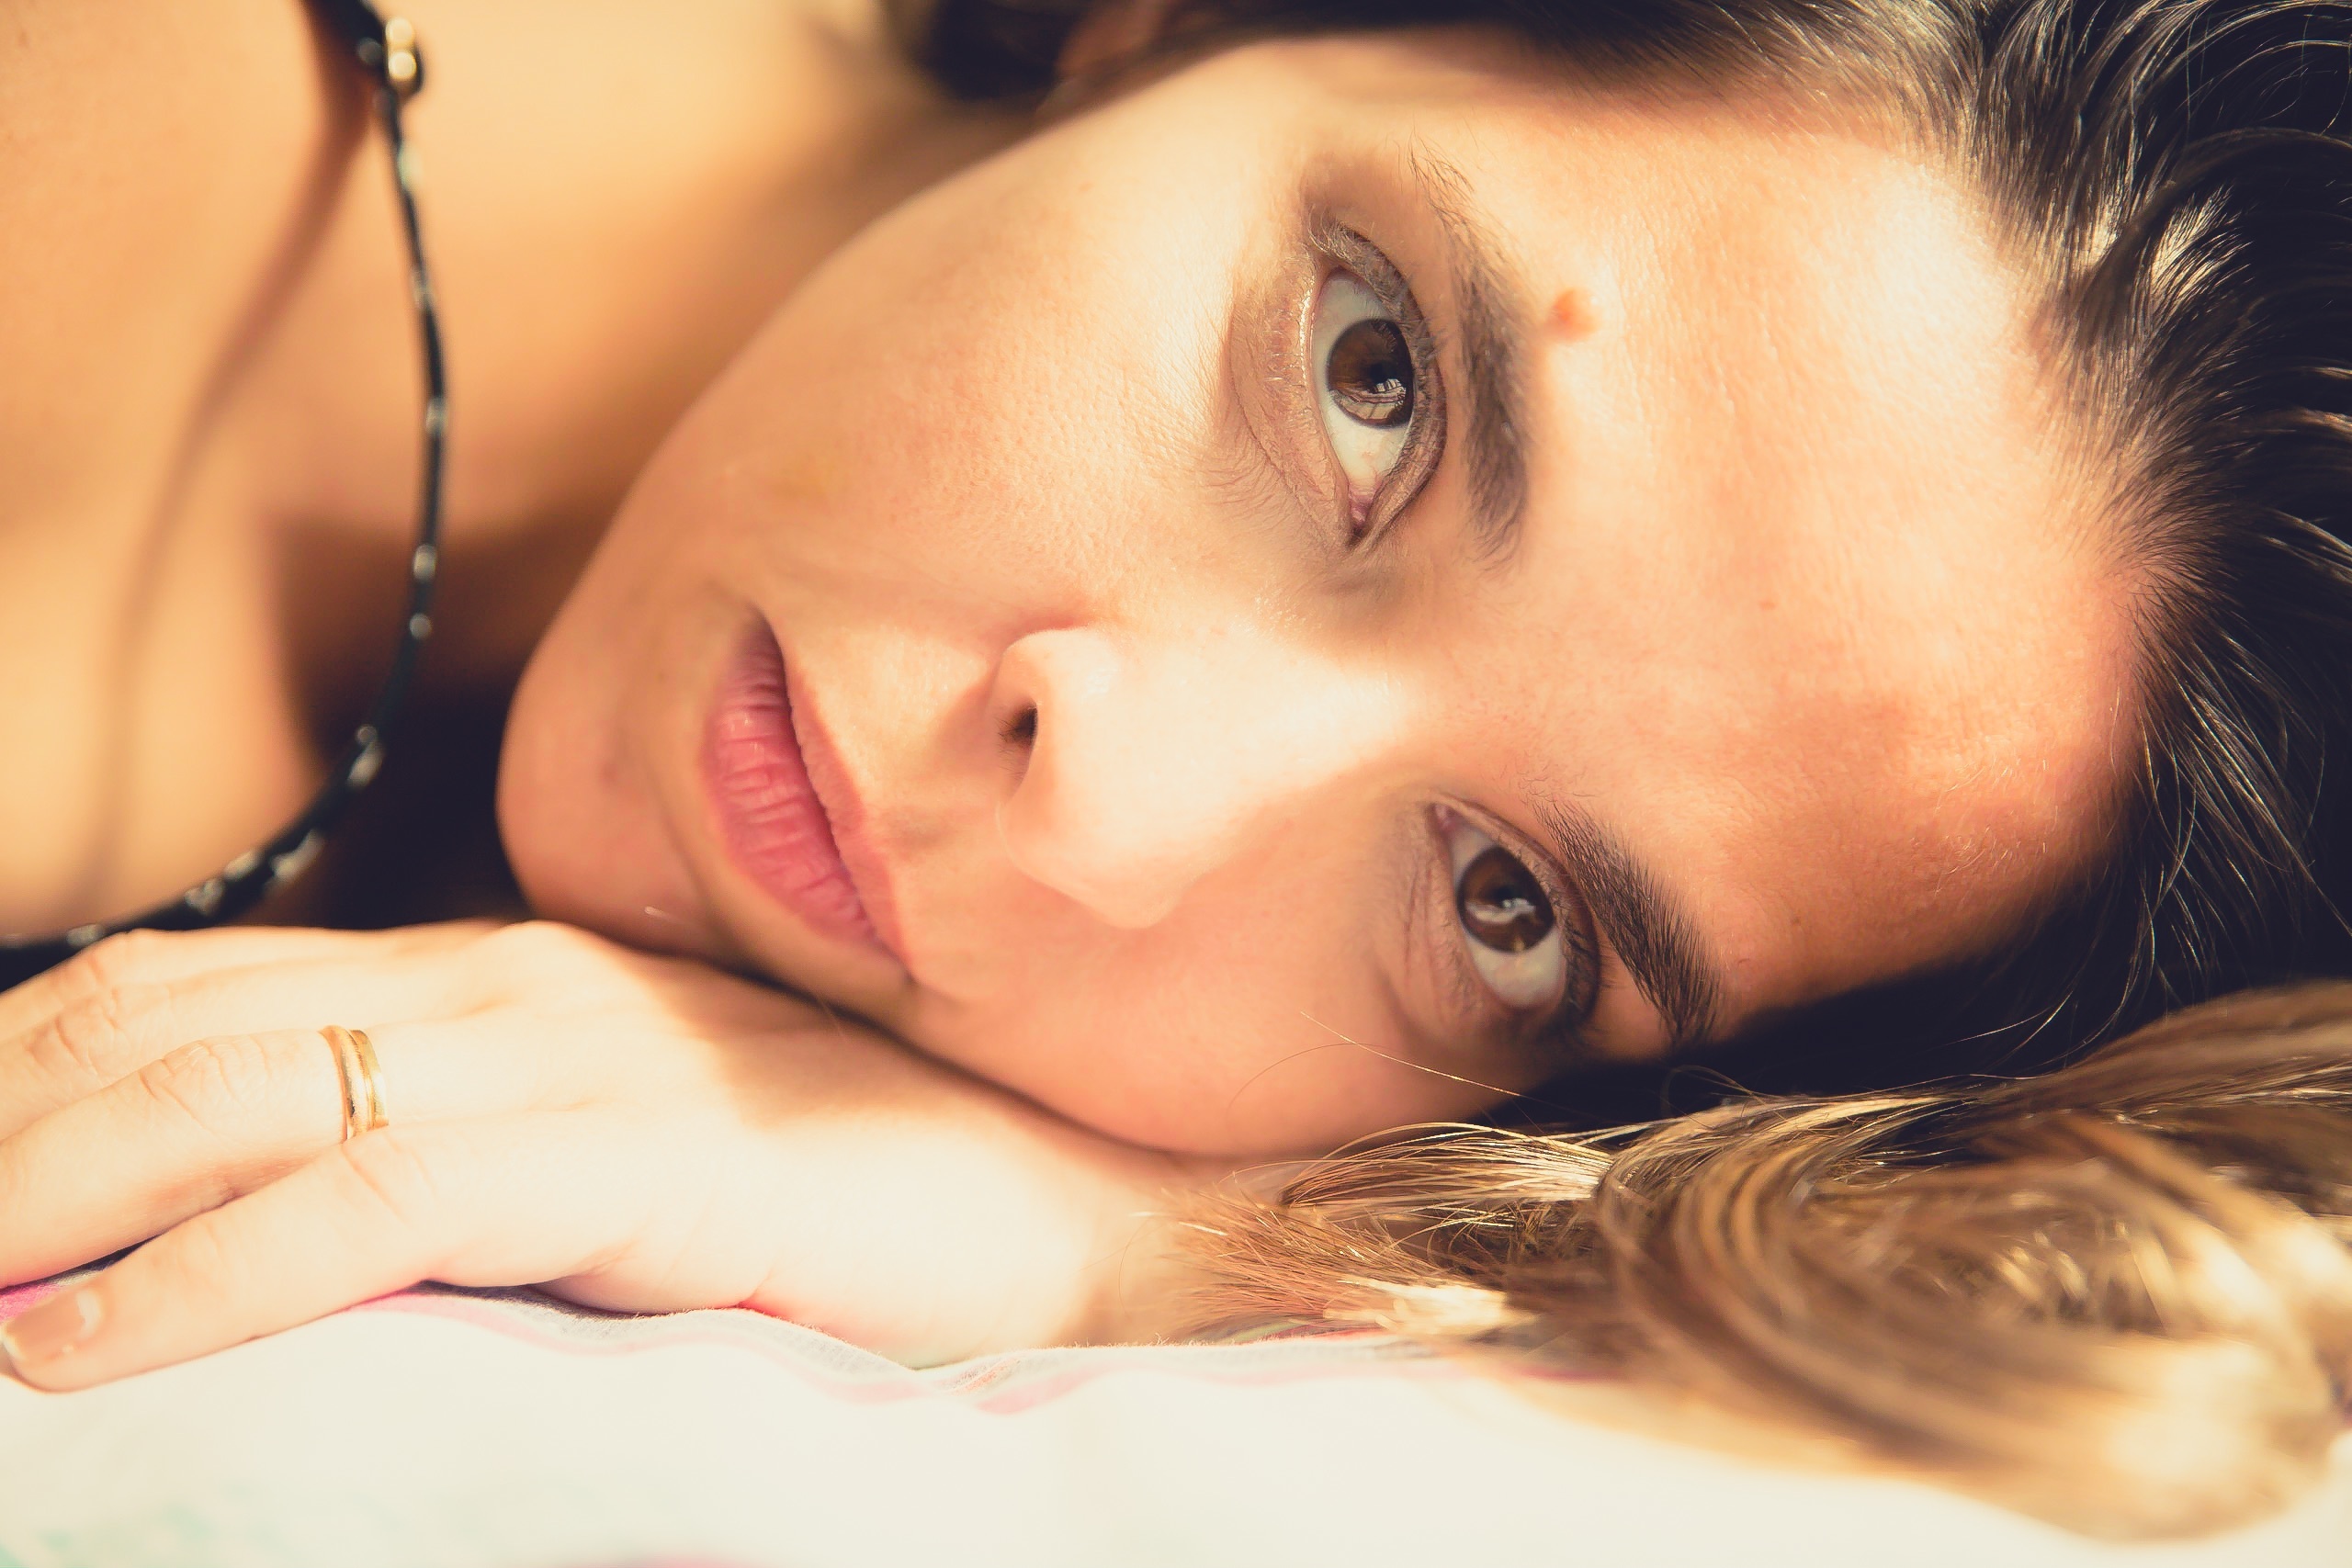
hand, person, girl, woman, photography, portrait, model, finger, romance, child, mouth, close up, human body, face, nose, infant, eye, head, skin, beauty, organ, emotion, interaction, photo shoot, brown hair, sense, portrait photography, human action